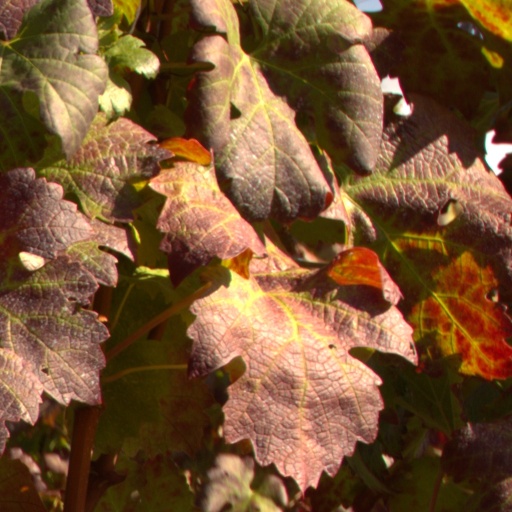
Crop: grape